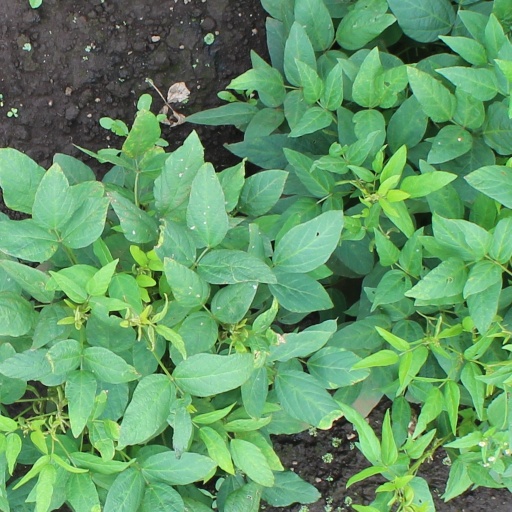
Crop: soybean